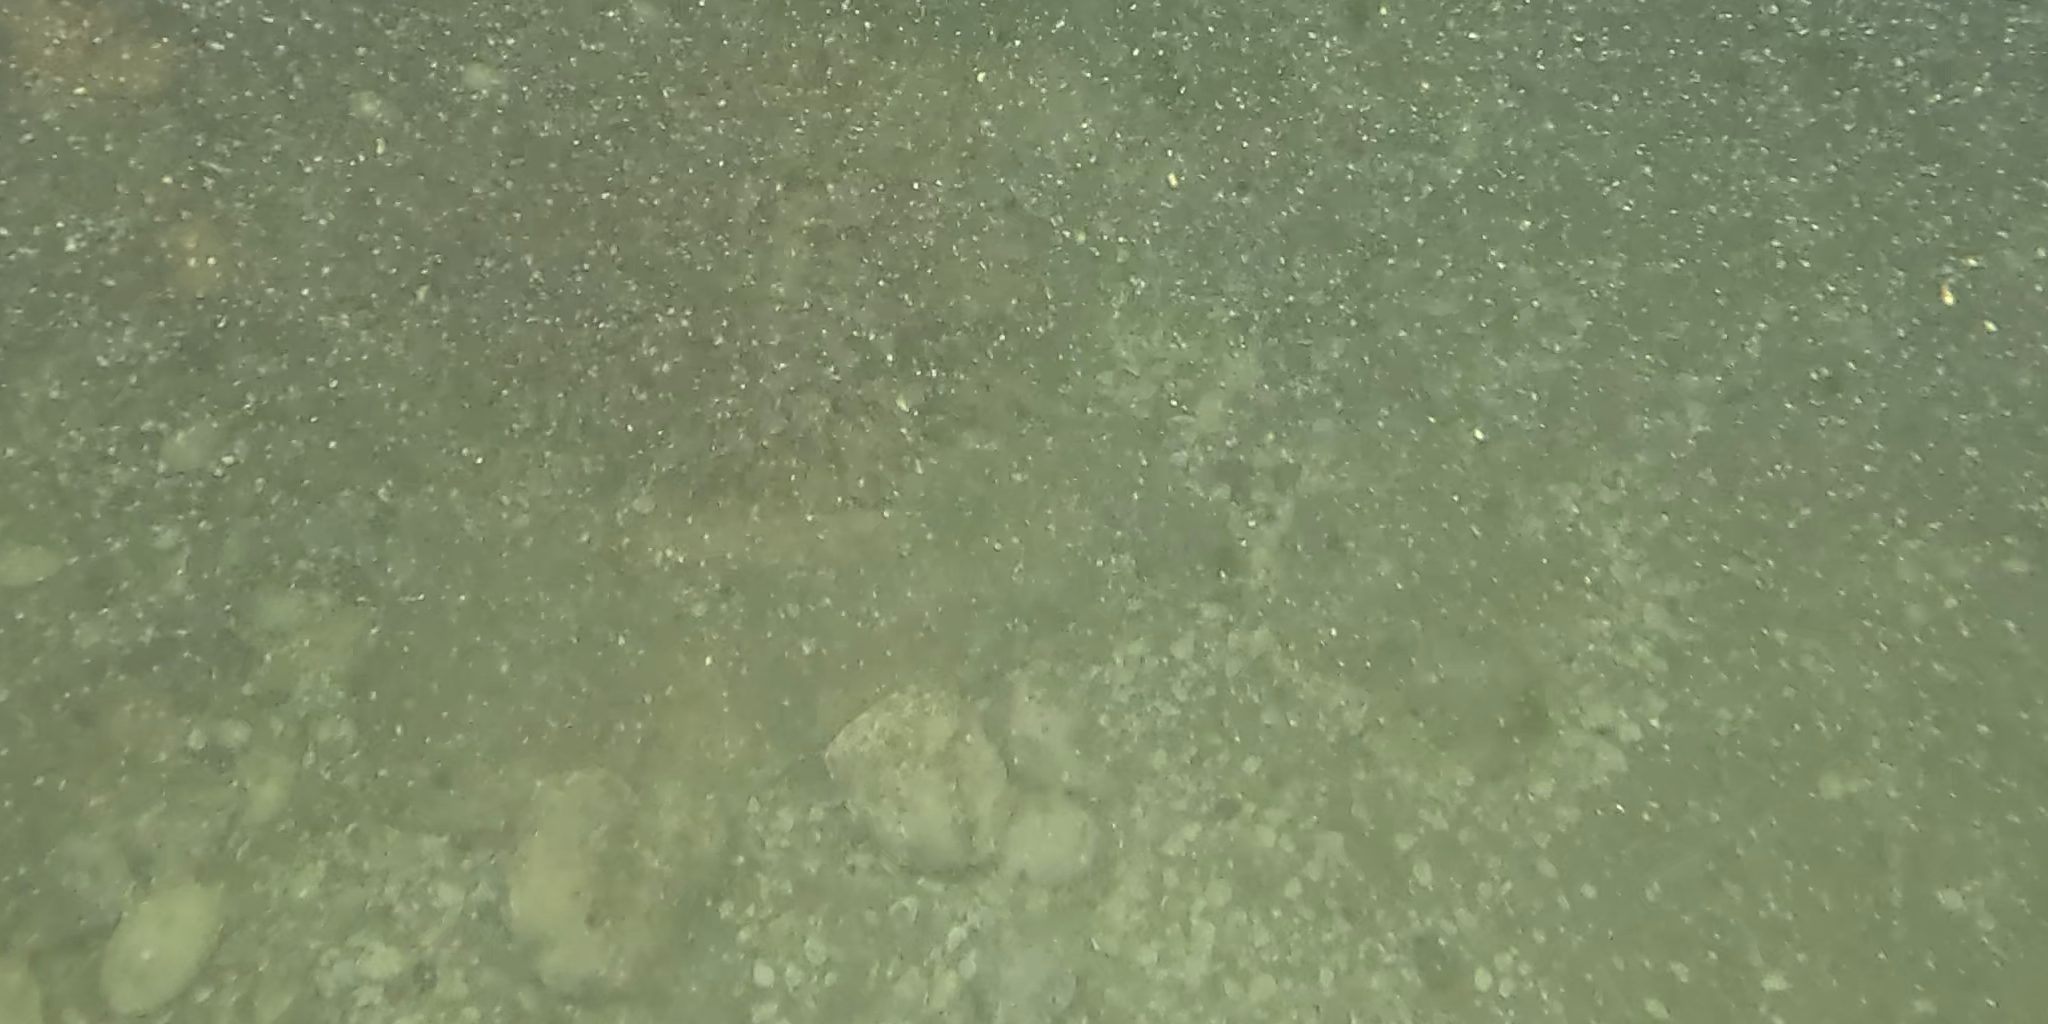
Seabed habitat: stone